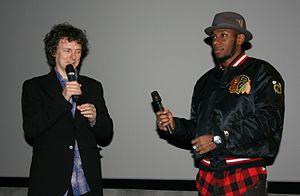
Michel Gondry et Mos Def à l'avant-première de Soyez sympas, rembobinez diffusée à l'UGC Ciné Cité Les Halles, à Paris.
Le suédage est le remake d'un film réalisé dans des conditions artisanales voire rudimentaires, avec des acteurs qui en rejouent les scènes plus ou moins fidèlement, parfois seulement de mémoire.
Soyez sympas, rembobinez ou Vidéo sur demande au Québec est une comédie franco-américaine réalisée par Michel Gondry, sortie en 2008. Ce film met en scène deux hommes qui, après avoir accidentellement effacé les cassettes du vidéo-club qui emploie l'un d'eux, choisissent de réaliser artisanalement des remakes des films pour les remplacer. Le film a d'ailleurs lancé le suédage, qui consiste à rejouer un film en amateur.